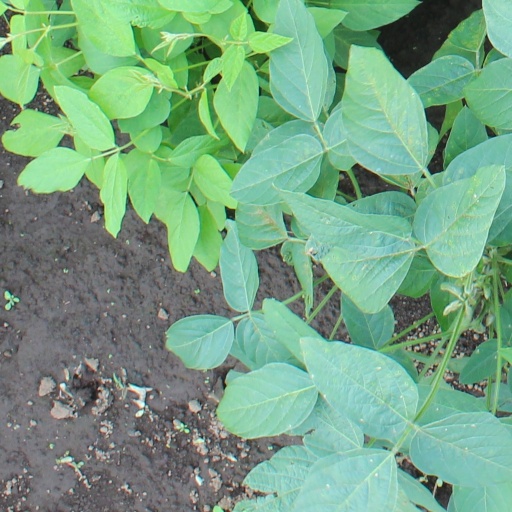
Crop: soybean